Interstate 35 in Minnesota

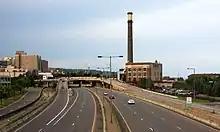
I-35 near downtown Duluth

I-35 climbs Thompson Hill as it approaches the city of Duluth. As the highway enters the city limits at Boundary Avenue, the Saint Louis Bay and Lake Superior are in view. I-35 then descends Thompson Hill into Duluth, with numerous exits. The freeway has an interchange with I-535/US 53, known locally as the "Can of Worms". The junction features a pair of left exits from I-35, a stoplight, and lane drops over the I-35 bridge.